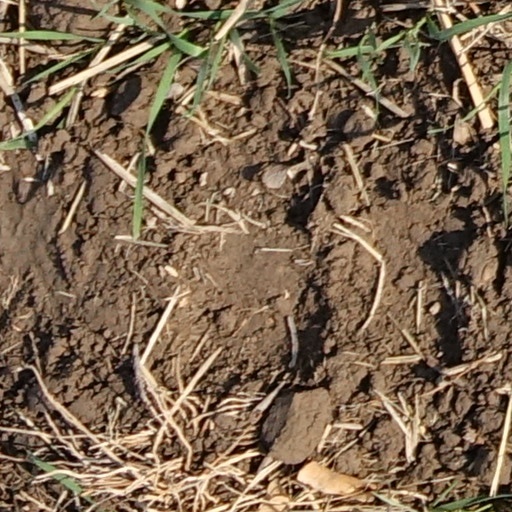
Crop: wheat